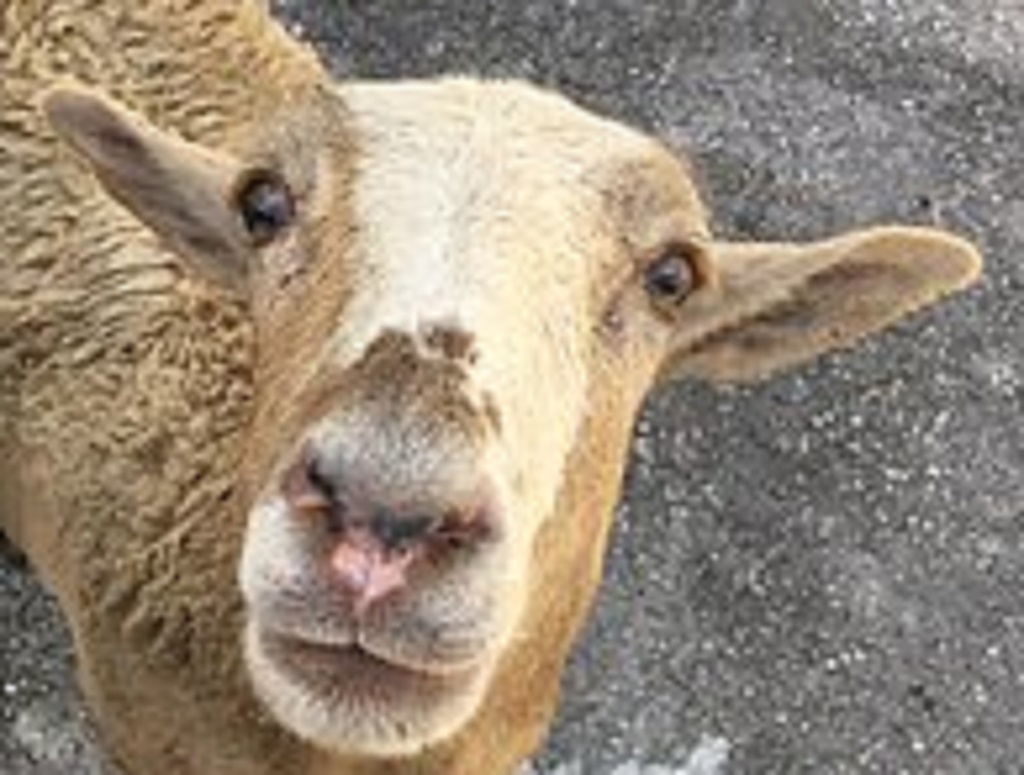
Label: no pain